Vaida Pikauskaitė

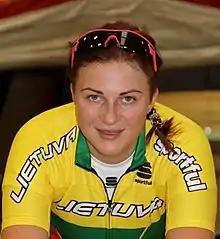
Vaida Pikauskaitė (2015)

Vaida Pikauskaitė (born 29 March 1991) is a Lithuanian racing cyclist. She was part of the team who won the pursuit at the world championships in 2012.